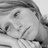
Emotion: sad